Tanks of the United States

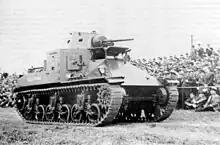
An M2A1 medium tank (late production series)

In mid-1942 a batch was diverted to Australia from the Dutch order where they were used for training